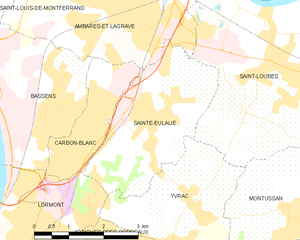
Sainte-Eulalie est une commune du Sud-Ouest de la France, située dans le département de la Gironde, en région Nouvelle-Aquitaine. Elle dispose d'une zone commerciale importante et de plusieurs monuments historiques.